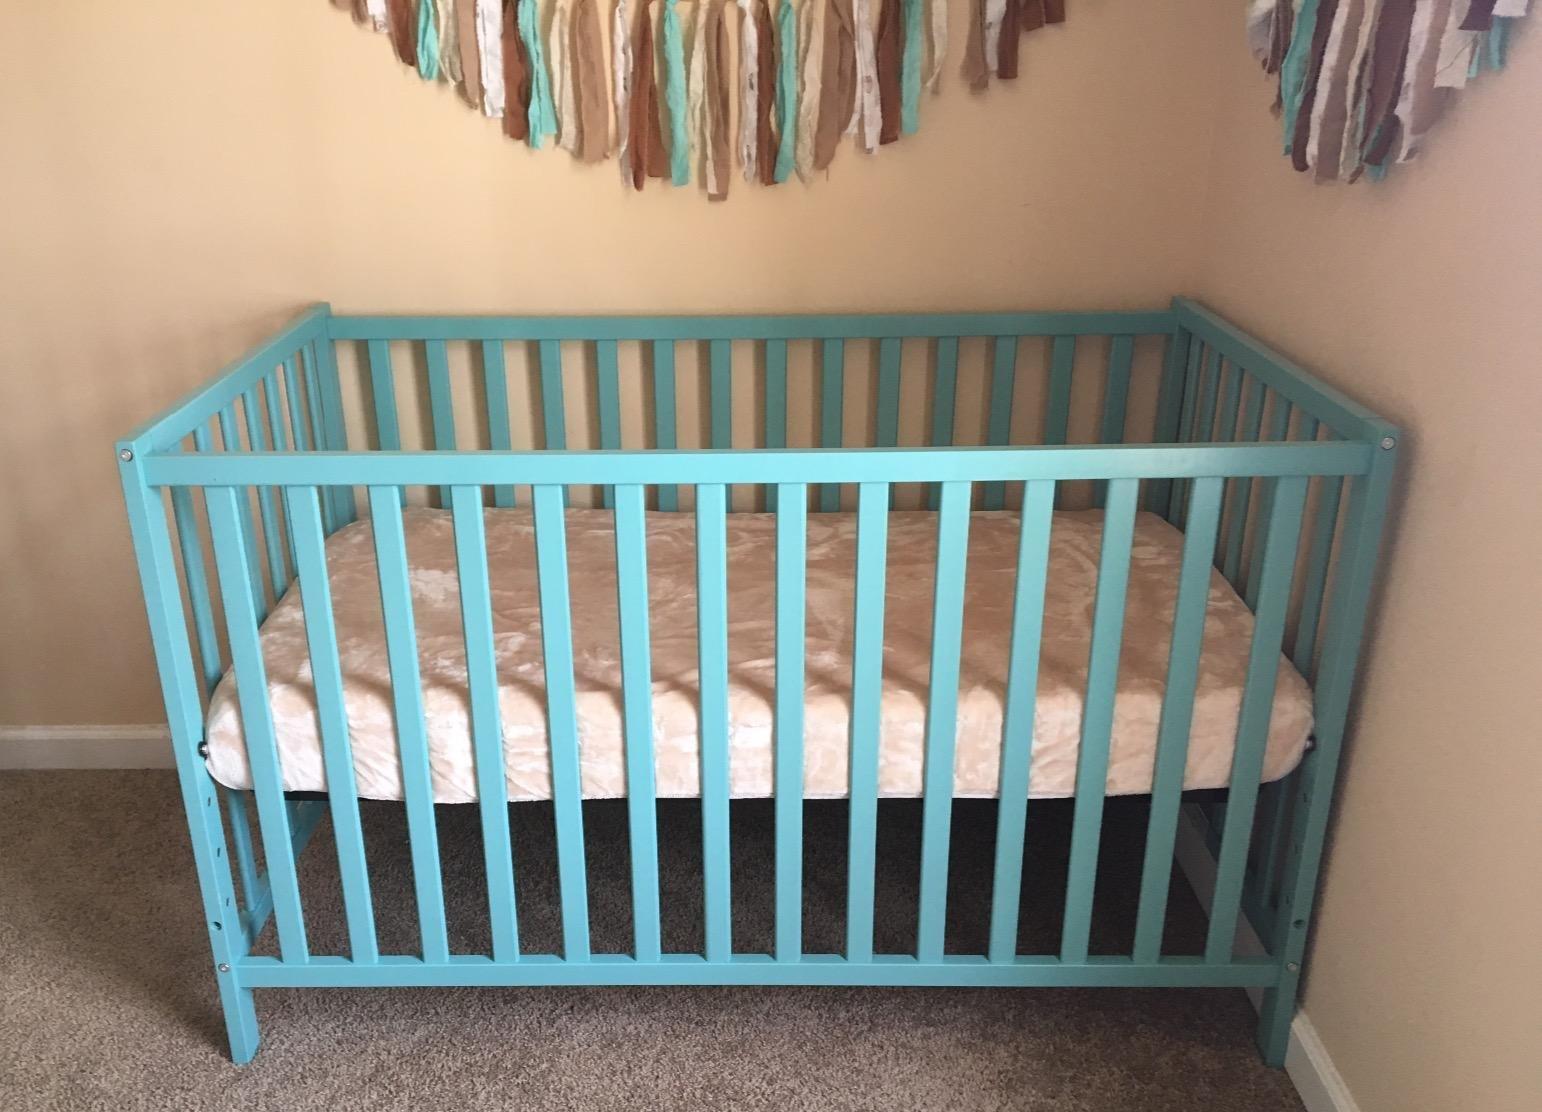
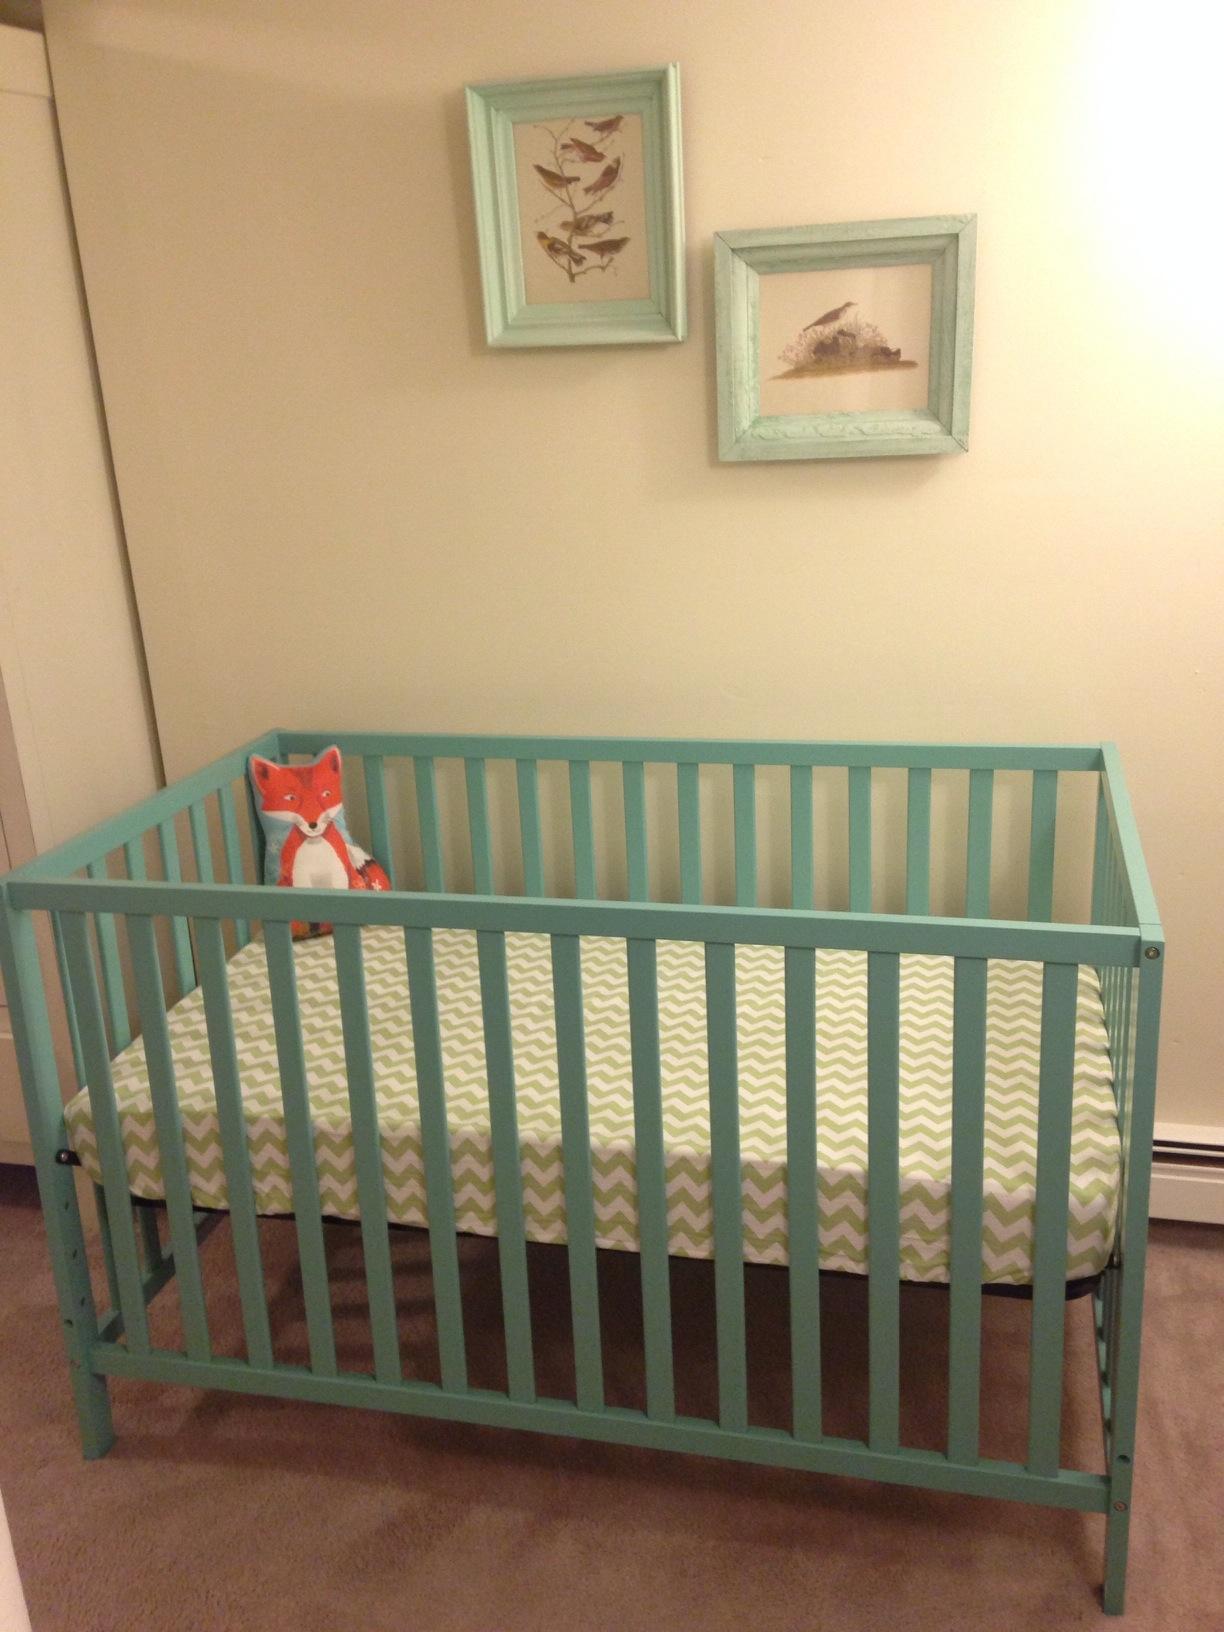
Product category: products_crib
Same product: yes